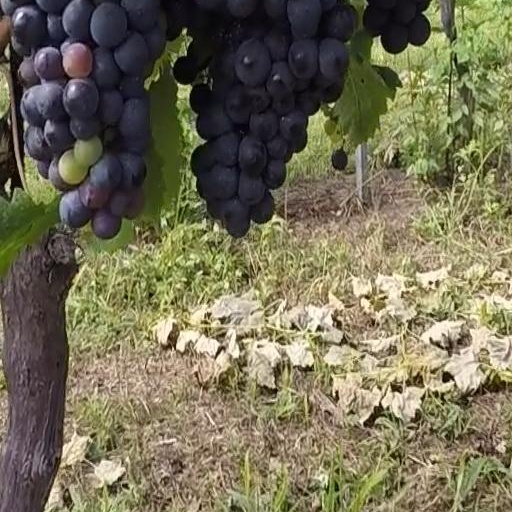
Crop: grape